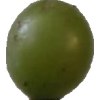
Label: grape